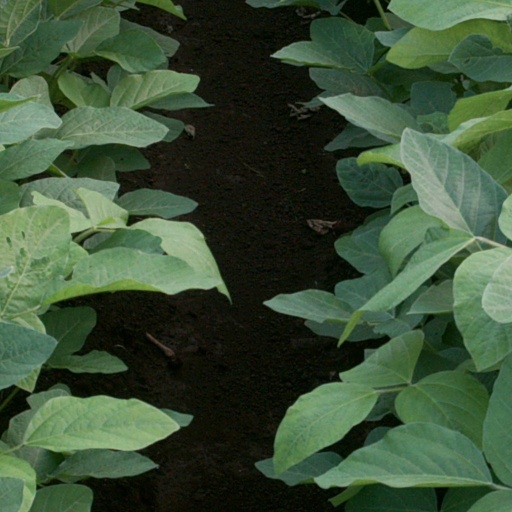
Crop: soybean